Bridgend Ravens

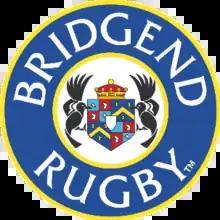
The logo of Bridgend RFC until 2004.

Bridgend Ravens (formerly Bridgend RFC) are a semi-professional rugby union club based in Bridgend, South Wales.